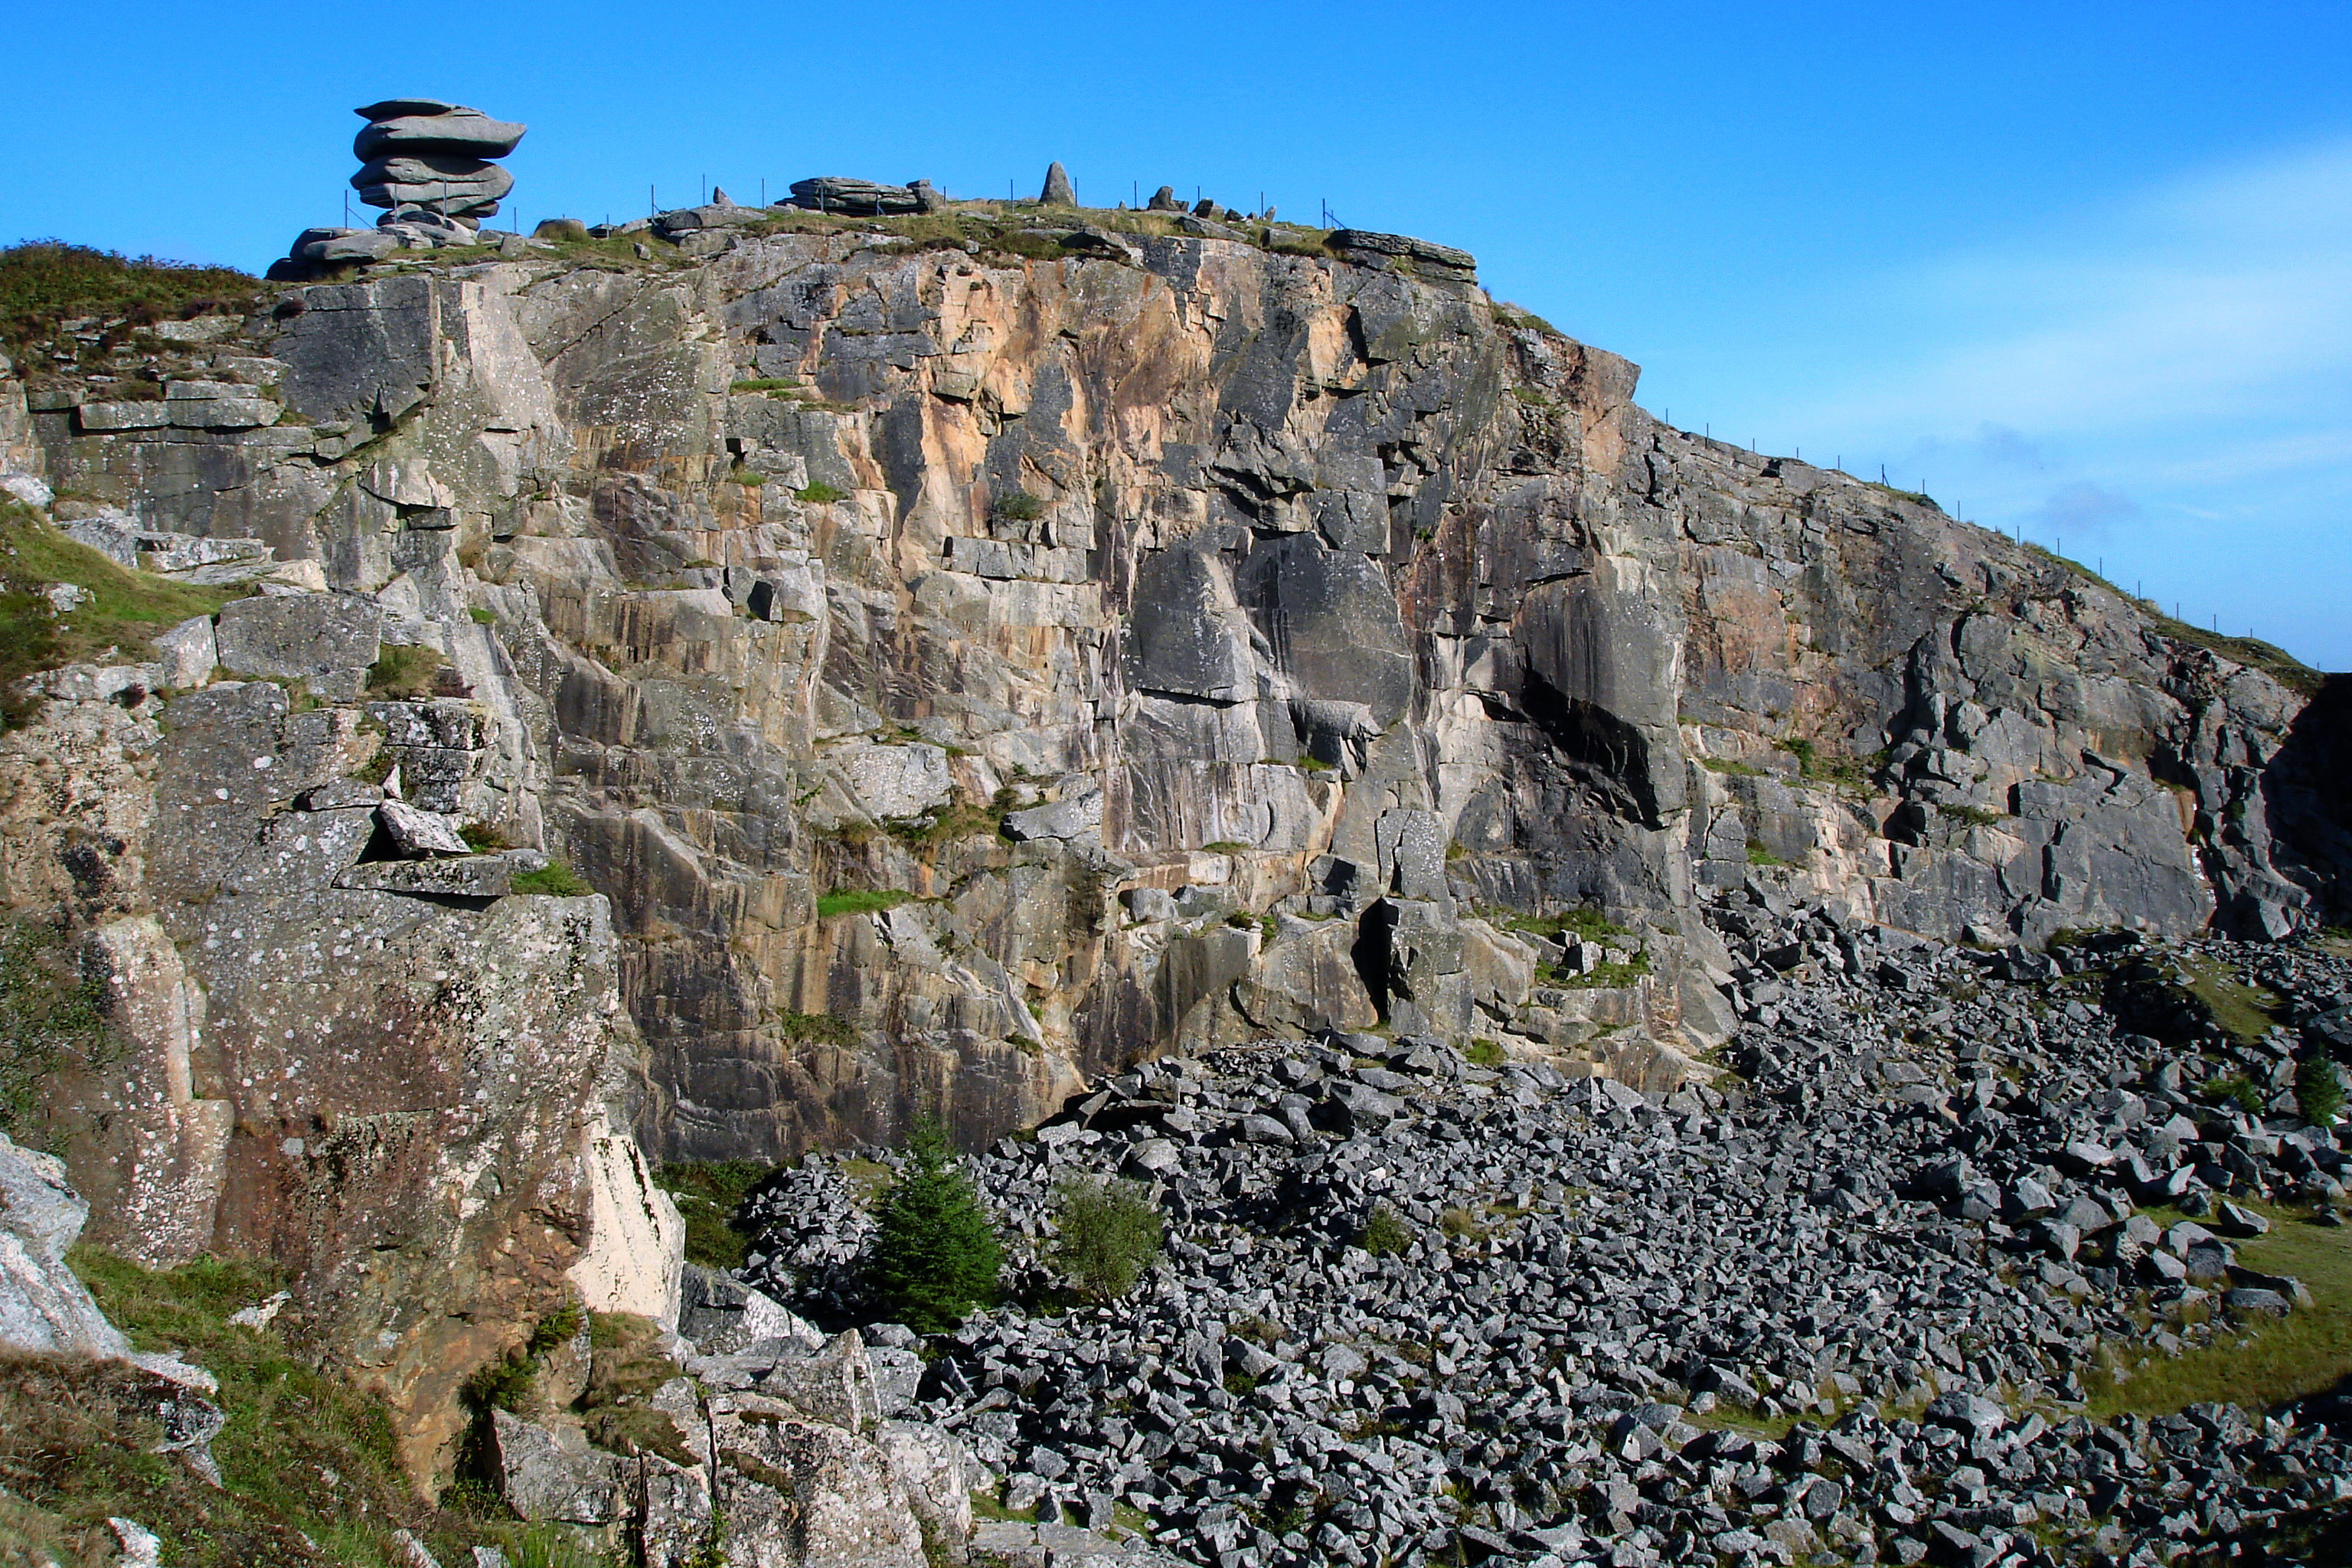
rock, walking, mountain, sky, adventure, mountain range, formation, cliff, blue, terrain, material, ridge, rocks, geology, outcrop, badlands, plateau, quarry, cornwall, bedrock, cheesering